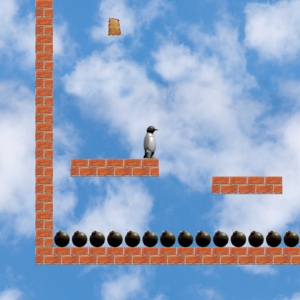
Une impression écran de A random game, un jeu vidéo créé sur Game Cloud.